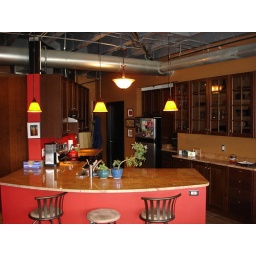
Beautiful granite countertops and dark wood cabinets in very large kitchen with tile floor